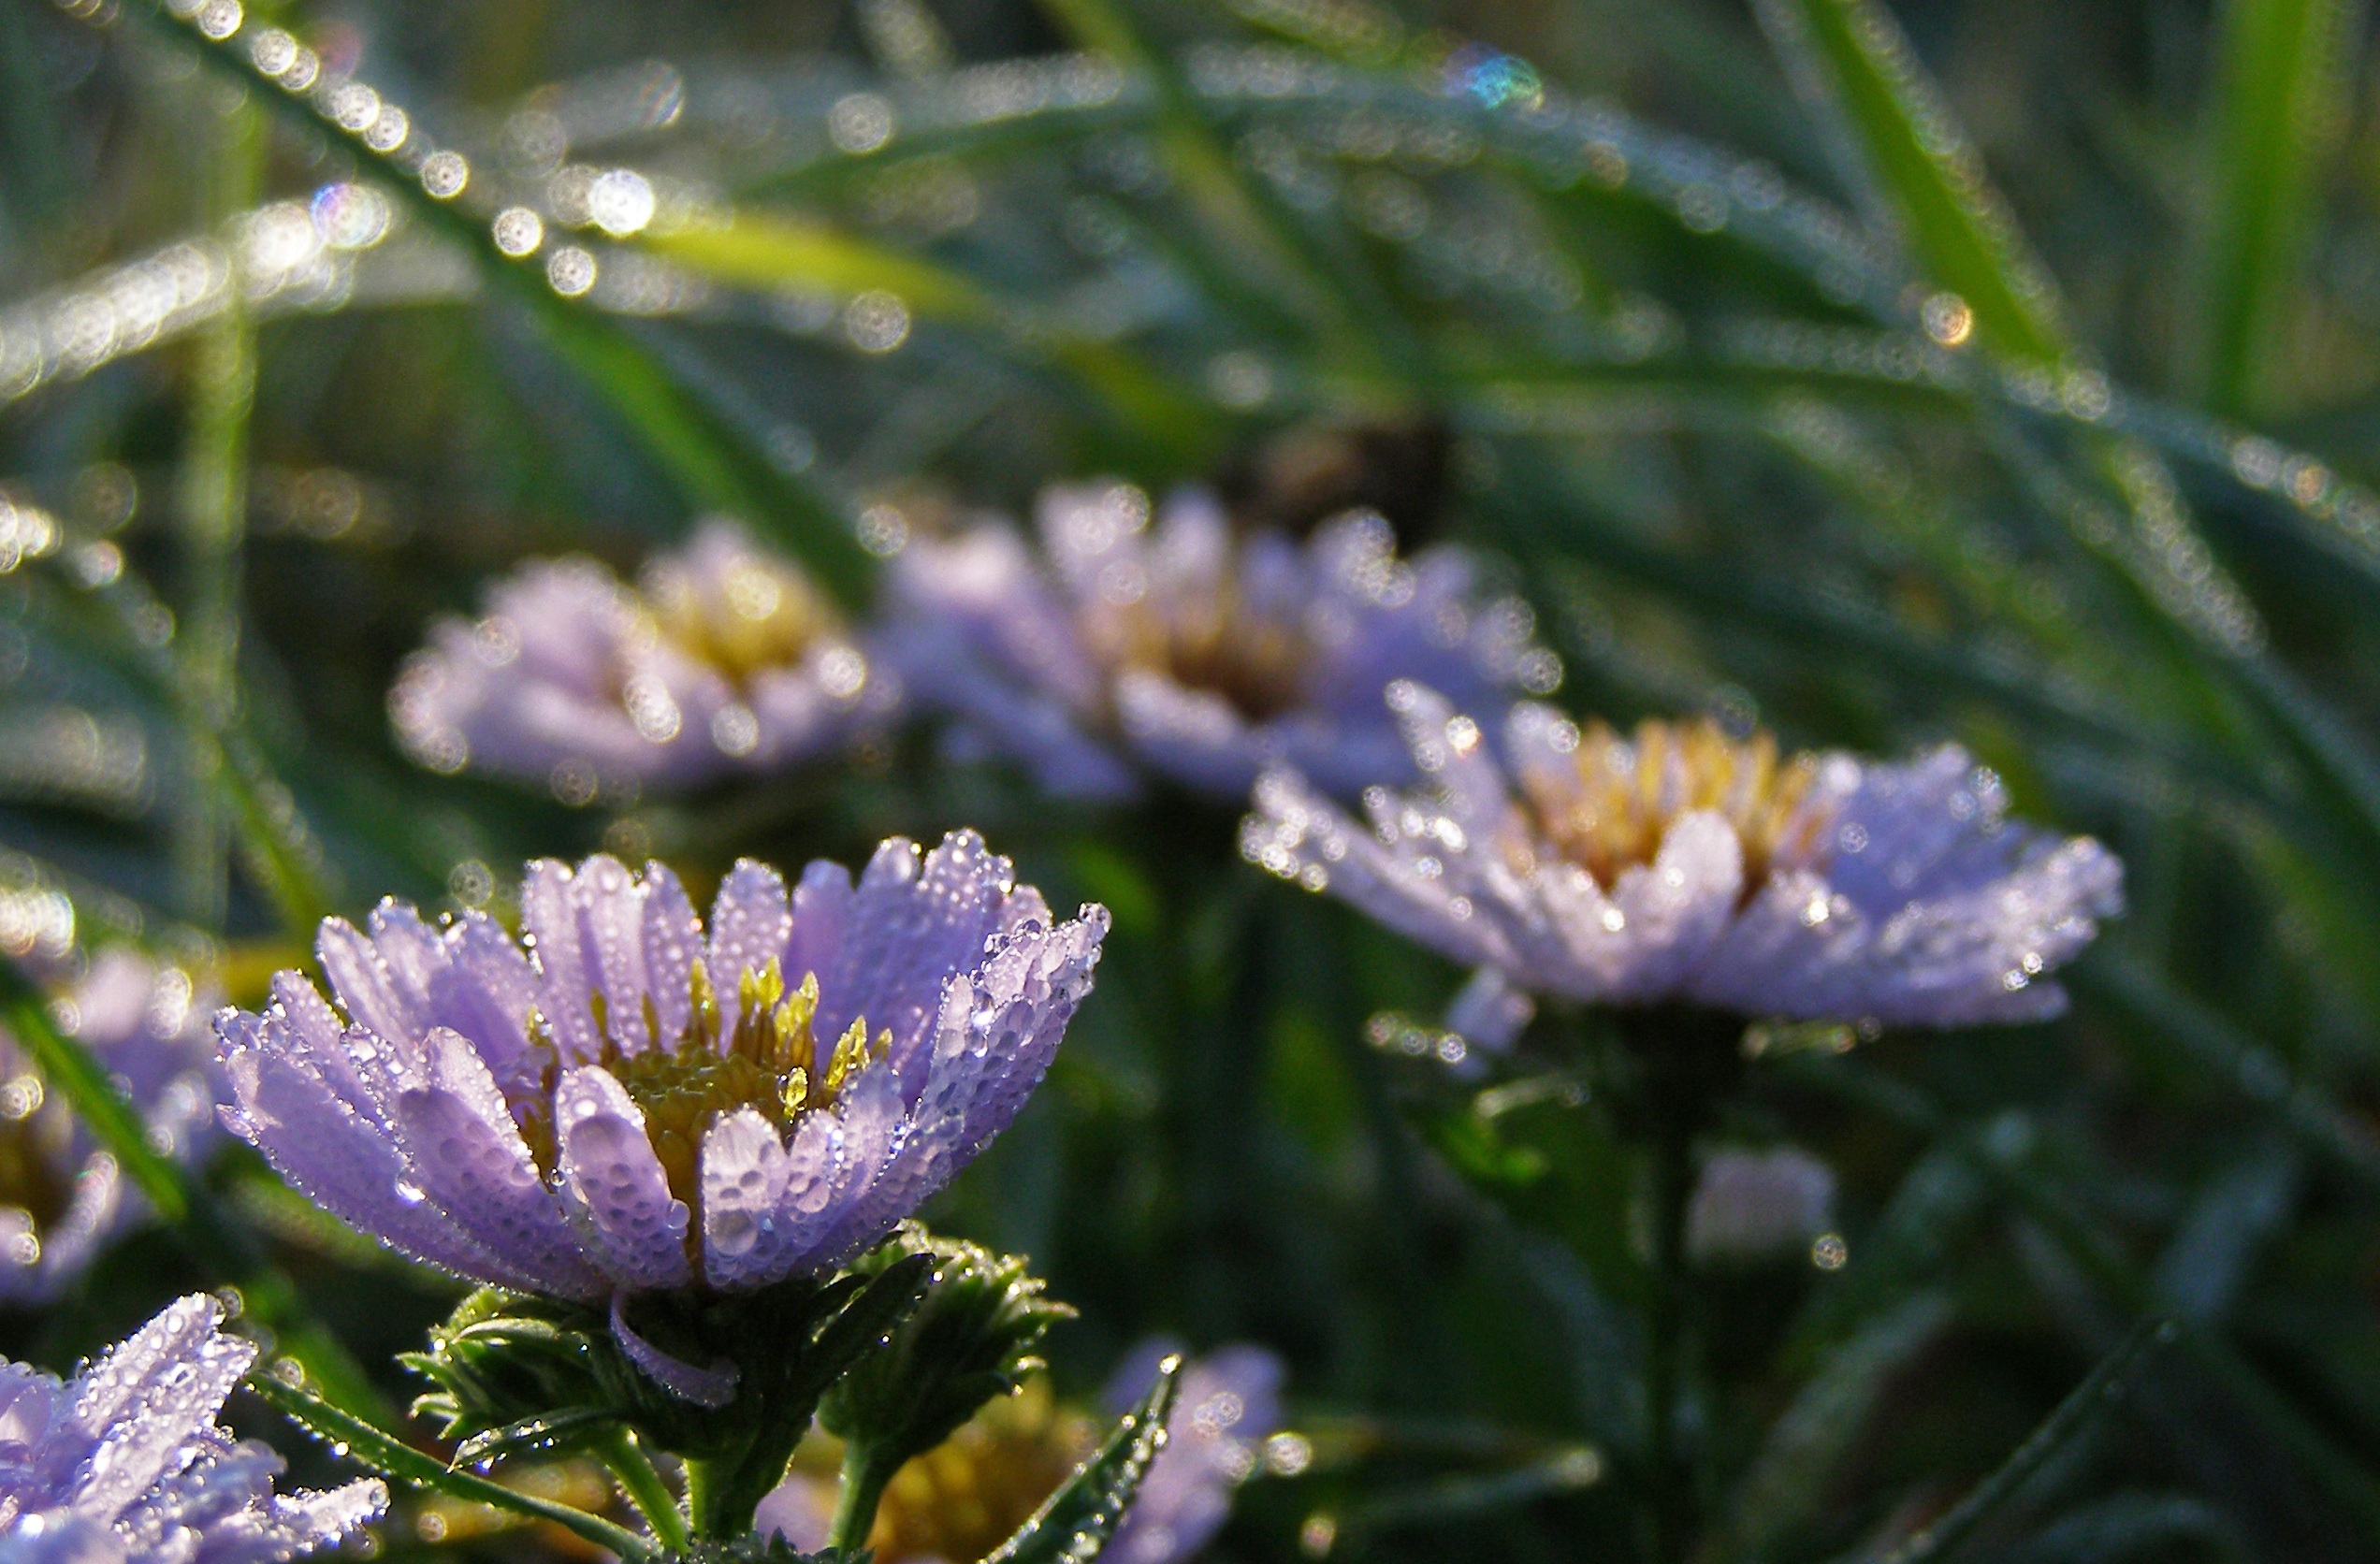
nature, blossom, plant, meadow, morning, flower, green, macro, autumn, botany, garden, flora, fauna, wildflower, flowers, rosa, crocus, astra, drops of water, macro photography, flowering plant, land plant, luminously